High Tatras

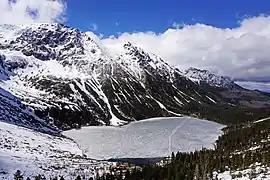
Morskie Oko ("Sea Eye"), the largest lake in the Tatra mountains, is found at an elevation of 1,395m and is surrounded by peaks that rise about 1,000m above it.

The mountain range borders the Belianske Tatras to the east, the Podtatranská kotlina to the south, and the Western Tatras to the west. Most of the range, and all the highest peaks, are in Slovakia. The highest peak is Gerlachovský štít, at .